Martha De Laurentiis

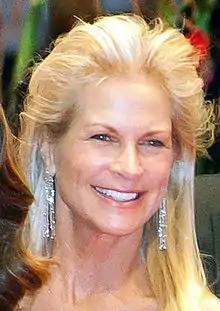
De Laurentiis in 2015

Martha De Laurentiis ( and credited as such until 1995; July 10, 1954 – December 4, 2021) was an American film producer. De Laurentiis was known for producing films such as "Breakdown", "U-571", "Hannibal", and "Red Dragon" with her husband Dino De Laurentiis, as well as the television series "Hannibal".